Philippines women's national football team

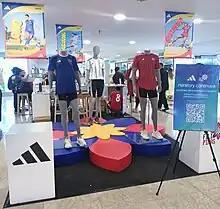
The three 2023 FIFA Women's World Cup football jerseys of the Philippines on display at Glorietta mall in Makati

German sportwear brand Adidas is the official kit provider for the Philippines women's national team since February 2023. There are three sets for the 2023 FIFA Women's World Cup released in May 2023; blue, red and white.